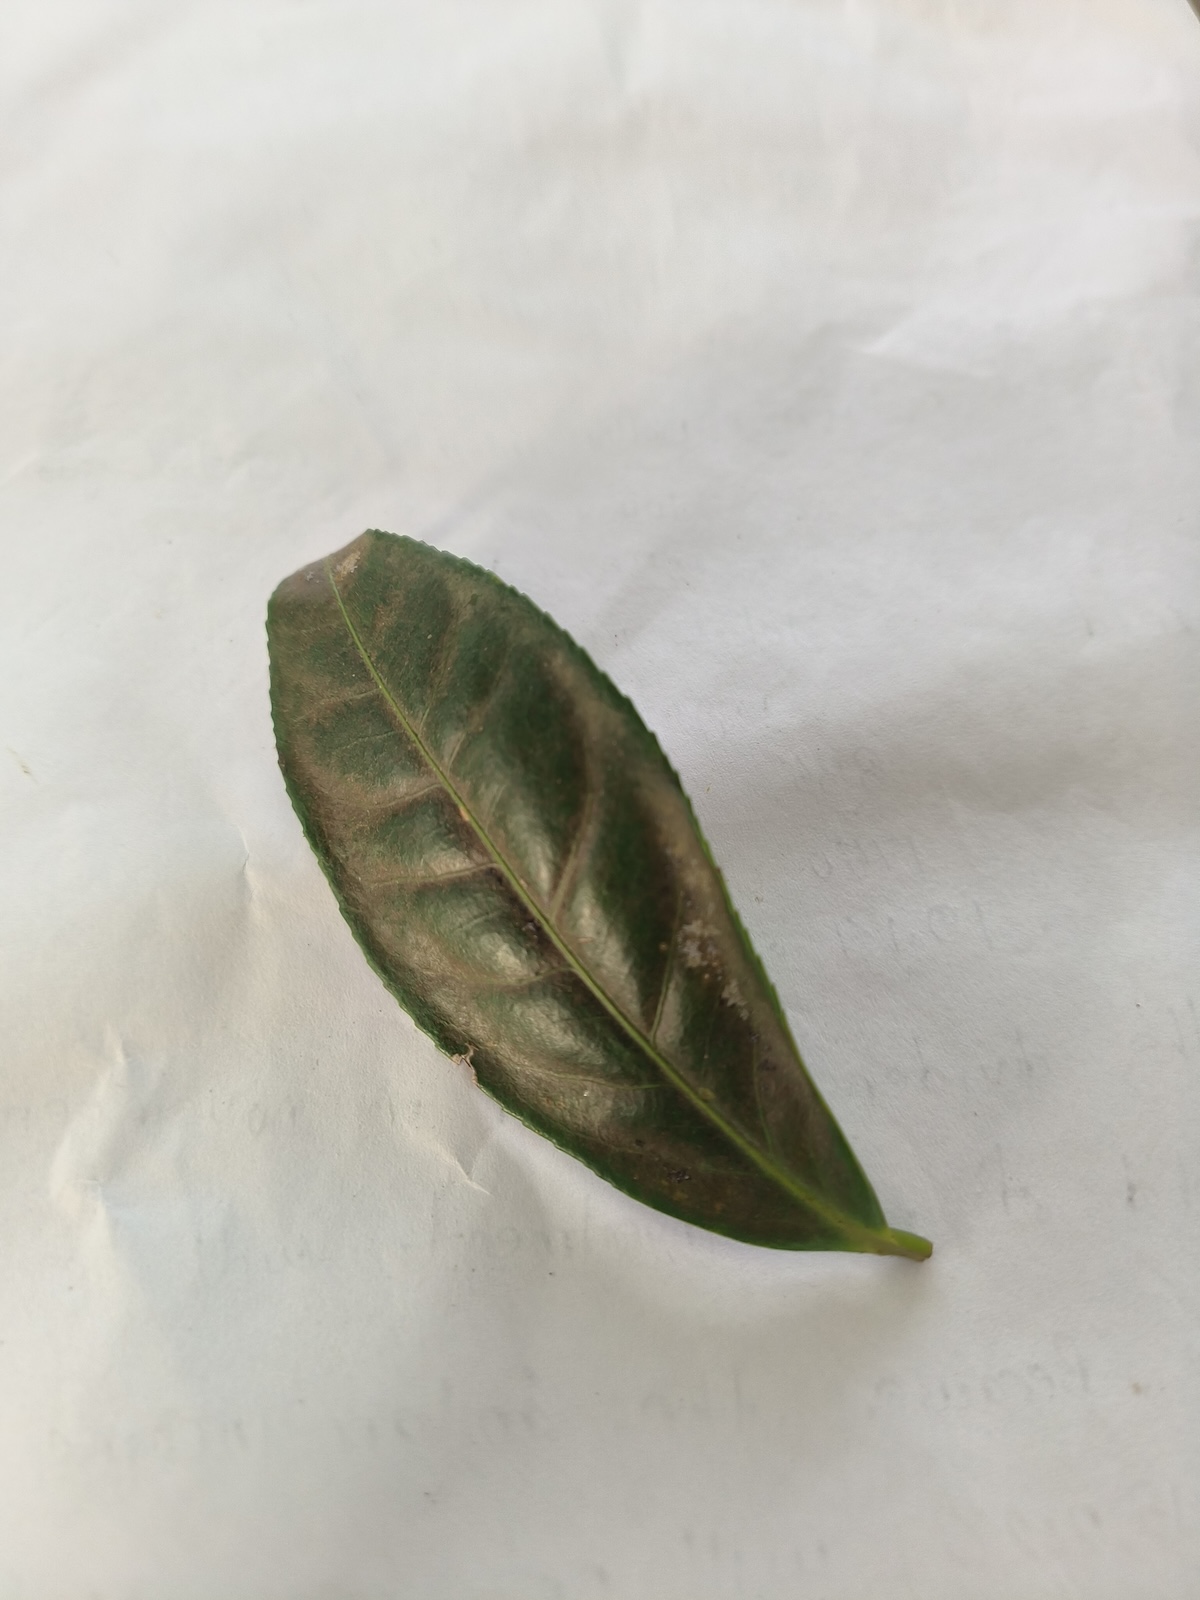
Label: Red spider